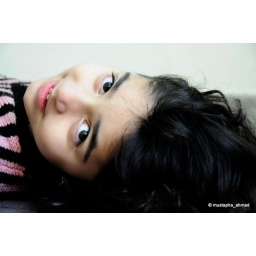
~ A smile is the light in your window that tells others that there is a caring, sharing person inside. ~